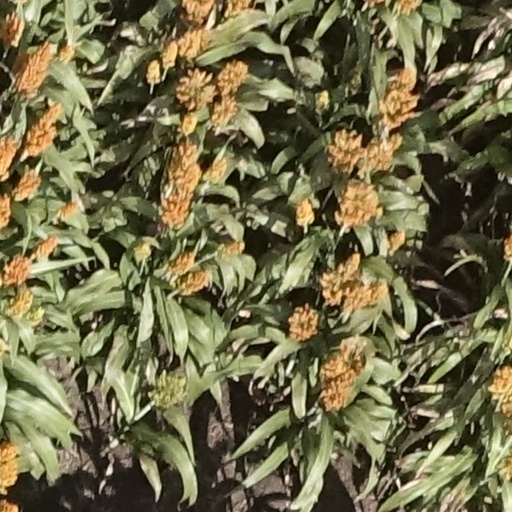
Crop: sorghum